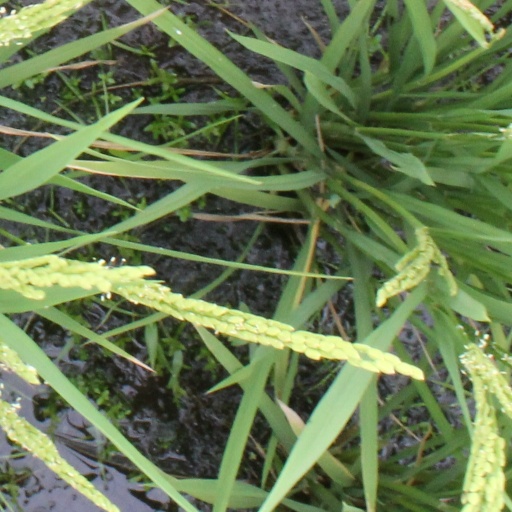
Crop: rice